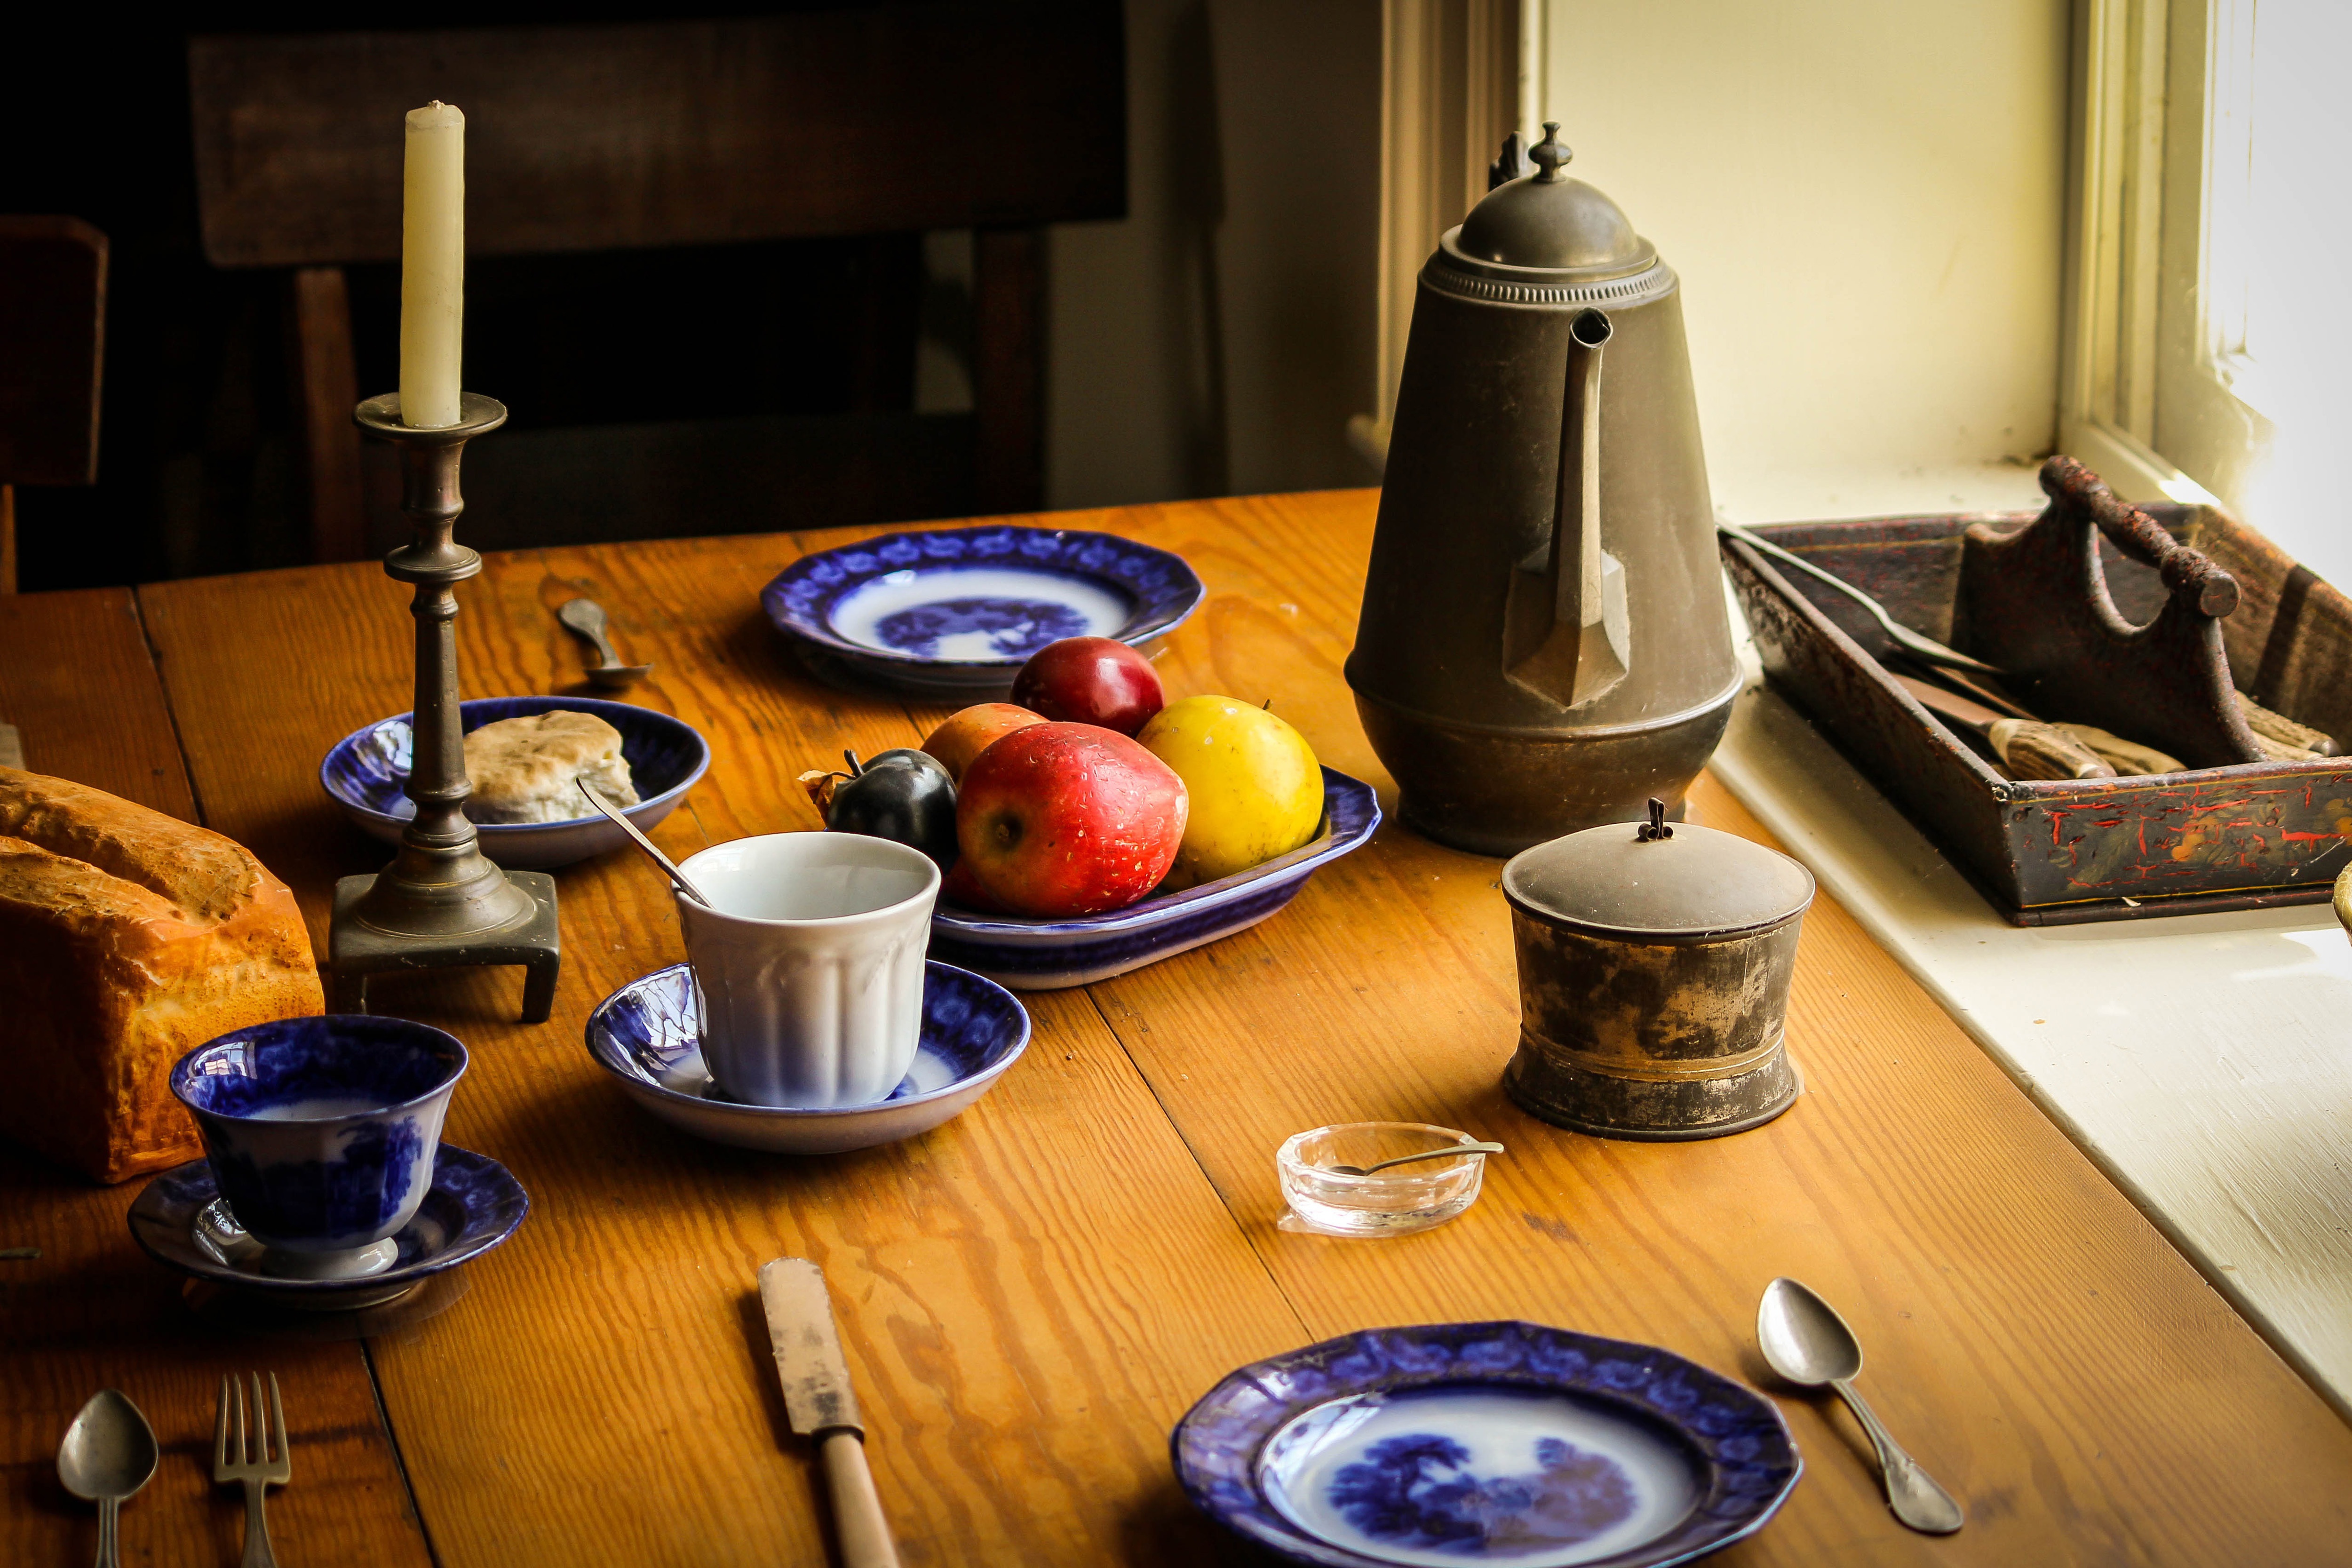
breakfast, food, still life photography, still life, meal, brunch, serveware, room, coffee cup, table, porcelain, cuisine, dish, cup, ceramic, saucer, tableware, painting, fruit